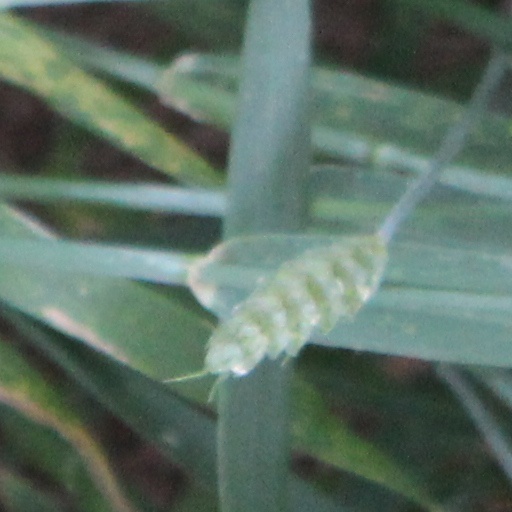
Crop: wheat